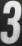
Number: 3